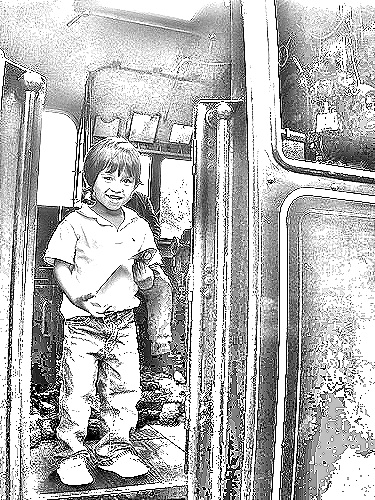
Portrait style: Sketch Portrait